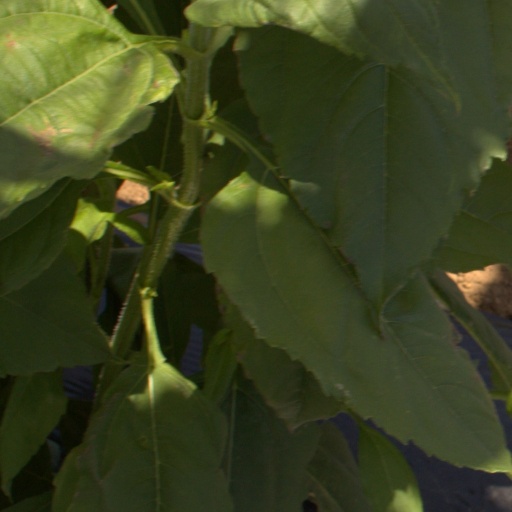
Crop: Jerusalem artichoke